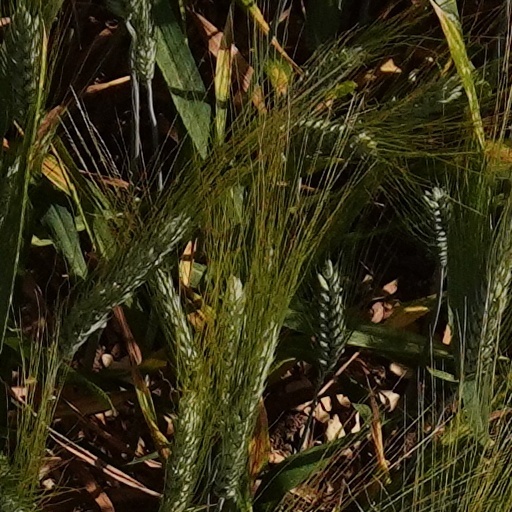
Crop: wheat